Vayyari Bhamalu Vagalamari Bhartalu

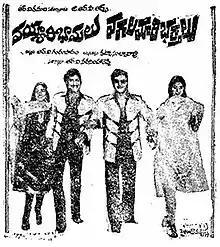
Poster

Vayyari Bhamalu Vagalamari Bhartalu is a 1982 Telugu-language comedy film, produced by R. V. Gurupadam under the G.R.P. Art Pictures banner and directed by Katta Subba Rao. A remake of the 1974 Bengali film "Mouchak", it stars N. T. Rama Rao, Krishna, Sridevi and Radhika, with music composed by Rajan–Nagendra.